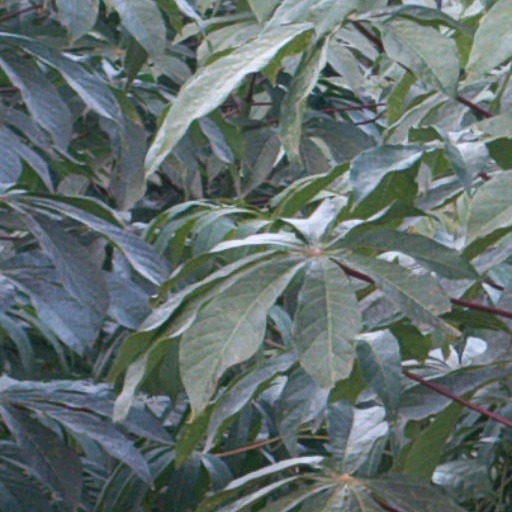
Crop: cassava